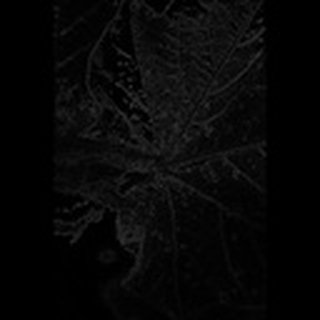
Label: cotton_aphids